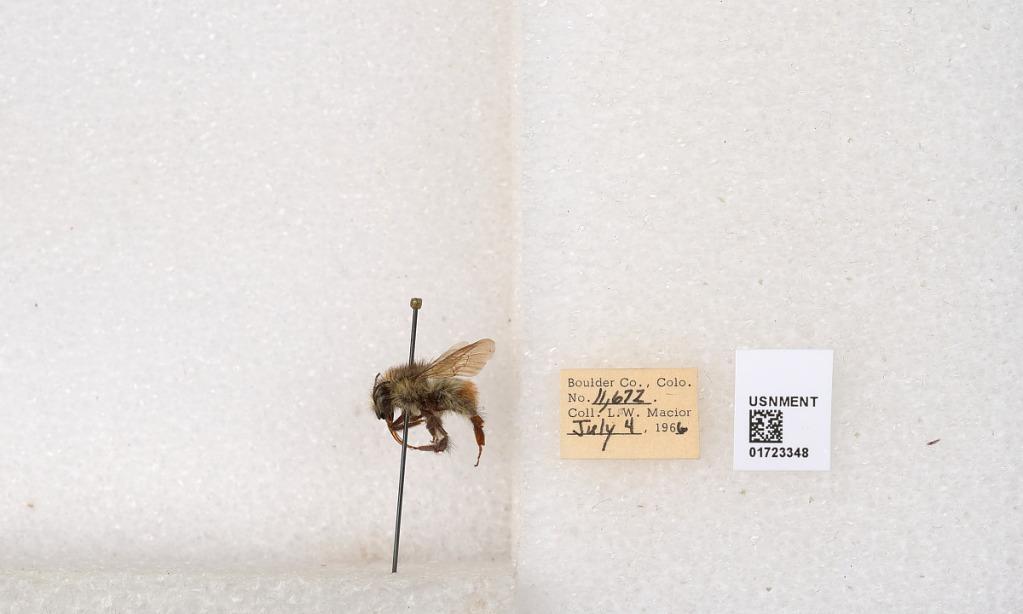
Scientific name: Bombus flavifrons Cresson
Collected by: L. Macior
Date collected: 1966-7-4
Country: United States
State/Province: Colorado
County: Boulder
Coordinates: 40.0925, -105.358